New England Revolution

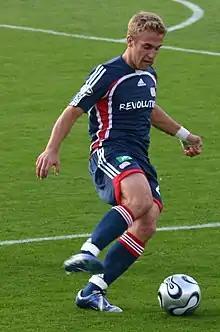
Taylor Twellman was an integral part of the Revs' success, leading them to four MLS Cup finals

Liverpool great Steve Nicol was appointed as head coach on a full-time basis during the 2002 season. He had previously held the position of interim head coach during the 1999 and 2002 seasons. After taking over, Nicol guided the Revolution to a playoff berth for a league-record eight straight seasons, failing for the first time in 2010. The first six of those berths (from 2002 to 2007) resulted in an appearance in the conference final or better, including three consecutive MLS Cup finals from 2005 to 2007. From the 2008 season until 2013, the Revs failed to go further than the first round of the playoffs. Still, Nicol was respected as one of the best coaches in the league.